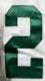
Number: 2